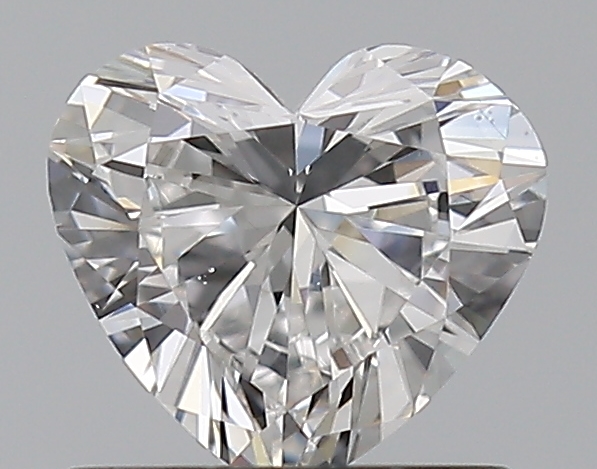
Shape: heart
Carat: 0.65
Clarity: VS2
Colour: E
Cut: VG
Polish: EX
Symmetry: VG
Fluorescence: ST
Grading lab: GIA
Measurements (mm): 5.59 x 6.17 x 3.29